Agriculture in Israel

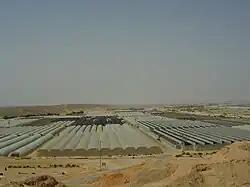
Ein Yahav hothouses

The importance of agriculture in Israel's economy has fallen over time, accounting for decreasing values of GDP. In 1979, it accounted for just under 6% of GDP, 5.1% by 1985, and today, 2.5%. In 1995, there were 43,000 farm units with an average size of 13.5 hectares. 19.8% of these were smaller than 1 hectare, 75.7% were 1 to 9 hectares in size, 3.3% were between 10 and 49 hectares, 0.4% were between 50 and 190 hectares, and 0.8% were larger than 200 hectares. Of the 380,000 hectares under cultivation in 1995, 20.8% was under permanent cultivation and 79.2% under rotating cultivation. Farm units included 160,000 hectares used for activities other than cultivation. Cultivation was based mainly in the northern coastal plains, the hills of the interior, and the upper Jordan Valley.